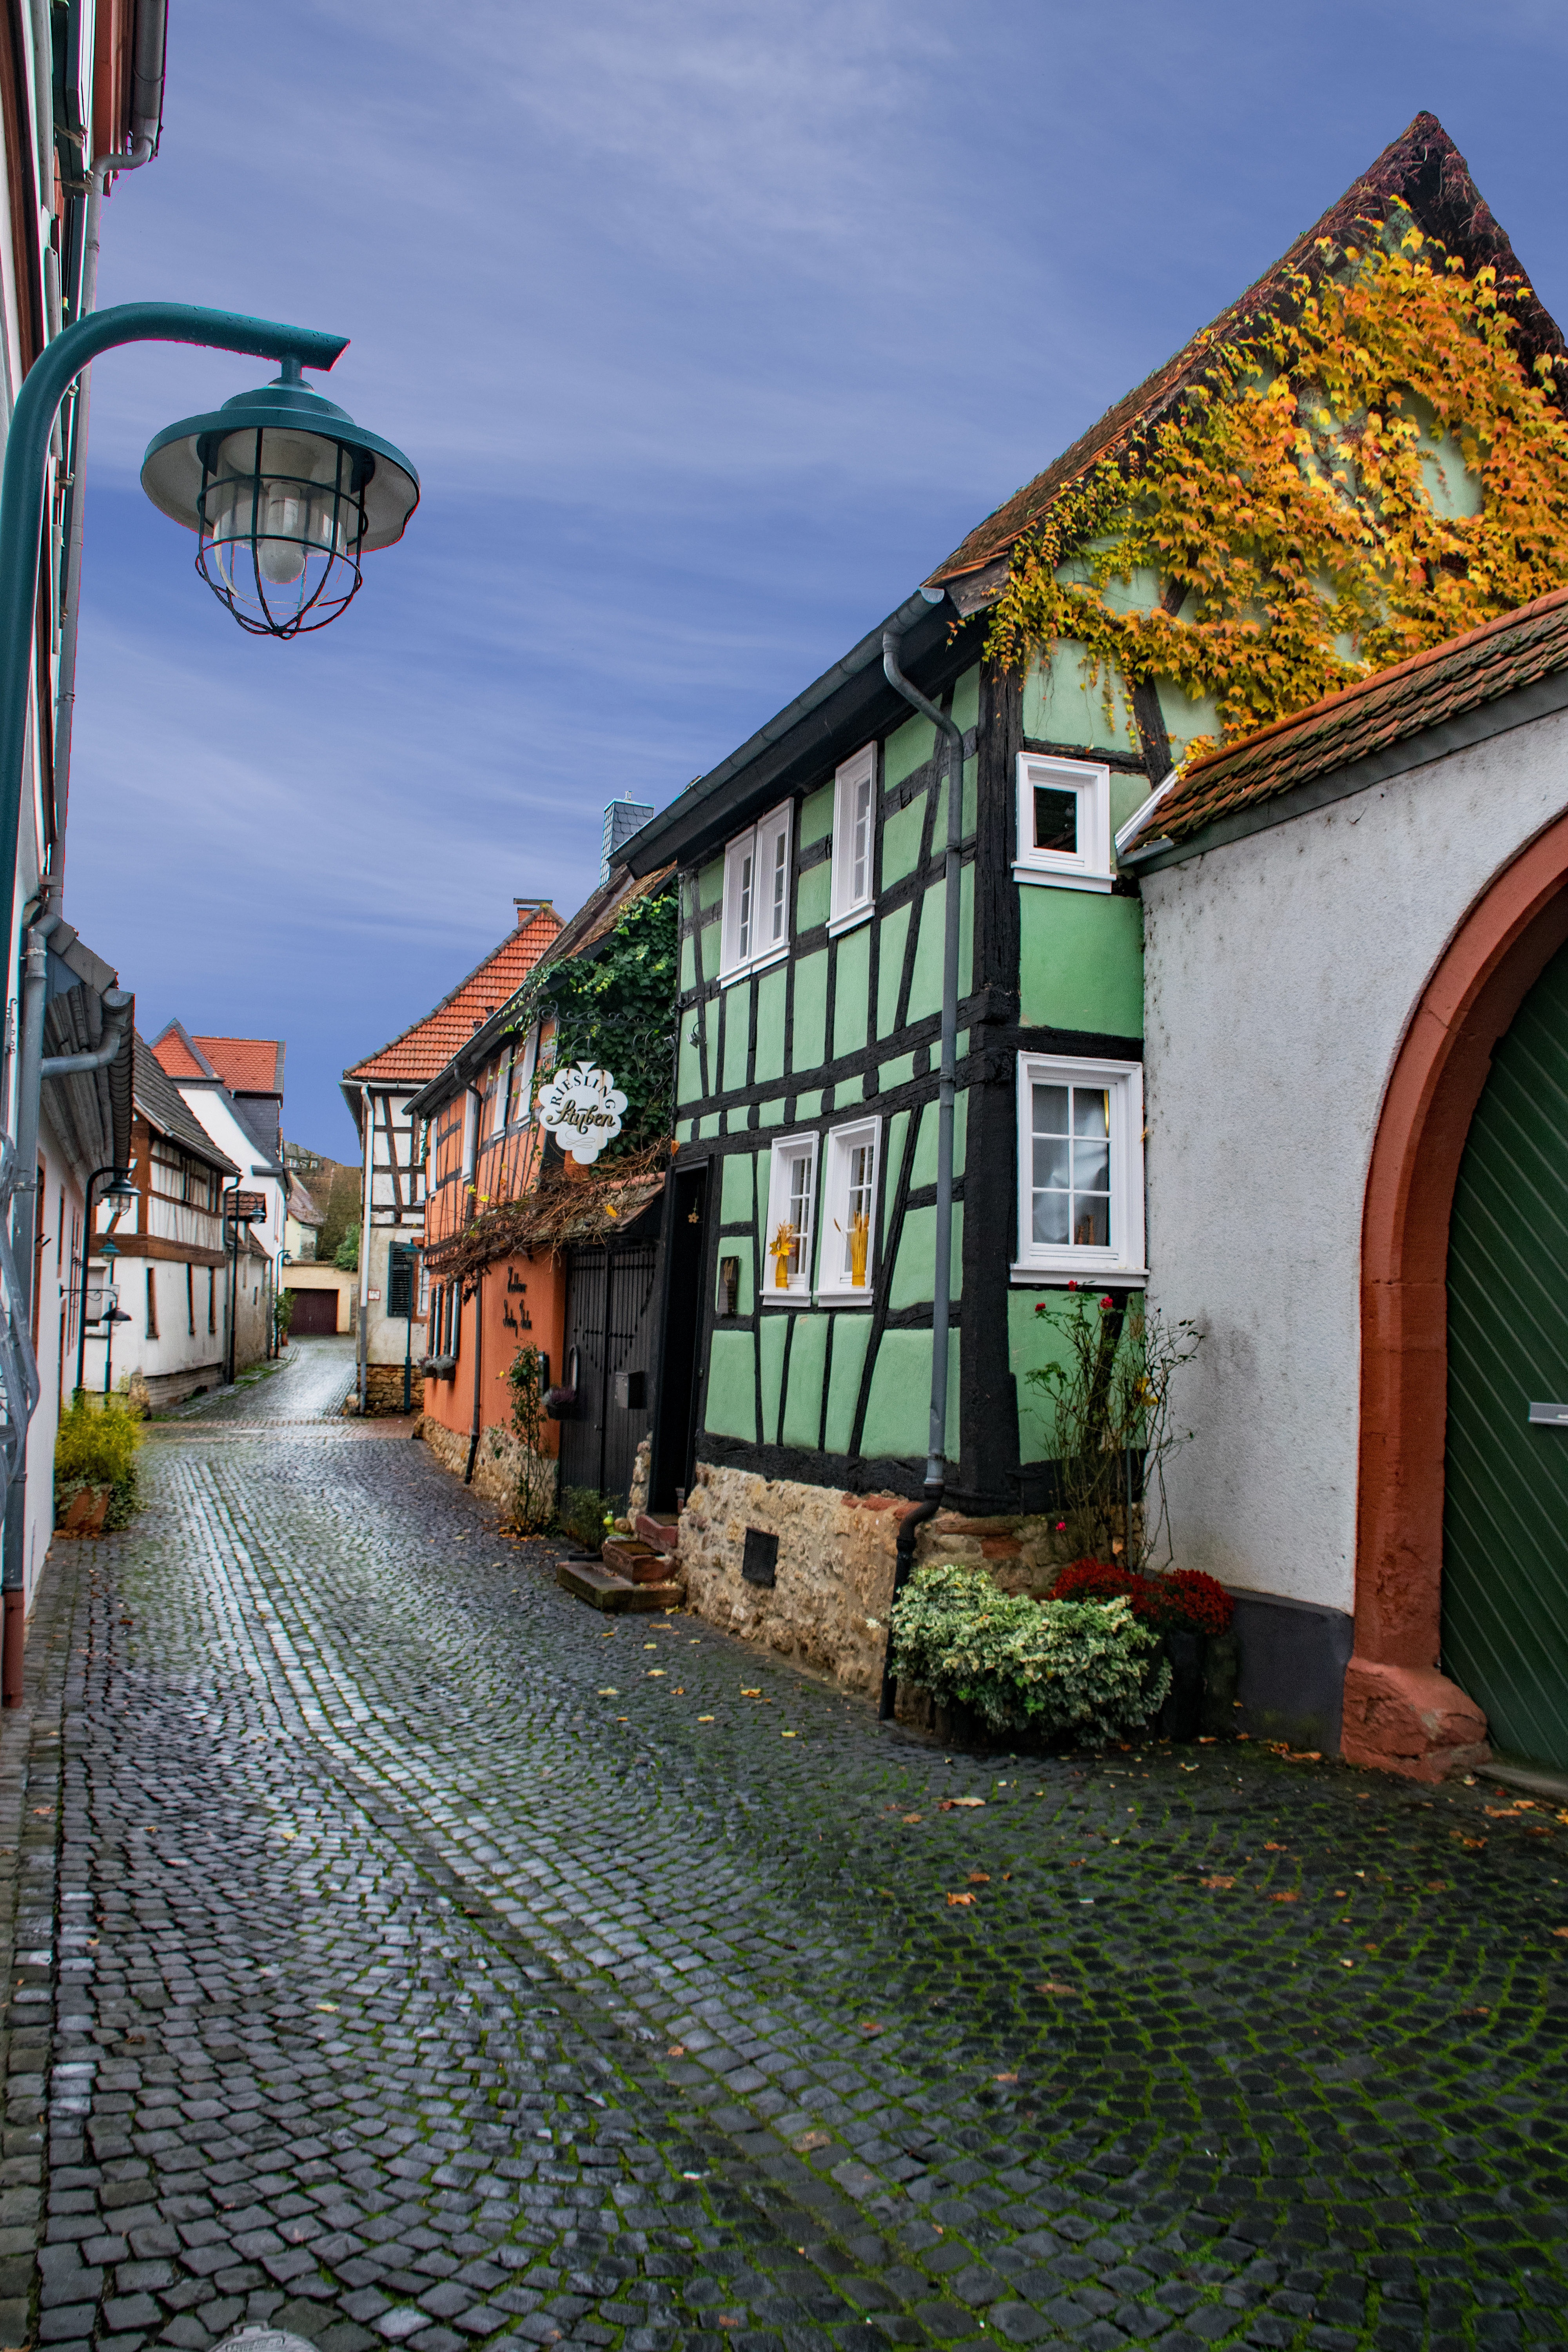
architecture, wine, road, street, house, town, alley, cityscape, village, suburb, color, autumn, places of interest, old town, infrastructure, germany, main, hesse, neighbourhood, rheingau, fachwerkhaus, rural area, truss, urban area, residential area, human settlement, hochheim